Ernests Gulbis

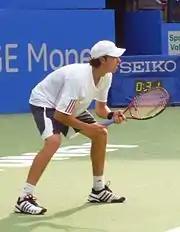
Gulbis in Sydney against Baghdatis

Gulbis started his season as a qualifier in the Sydney Medibank International, losing in the first round to Marcos Baghdatis of Cyprus. He was subsequently defeated in the first qualifying round of the Australian Open.